Campbell Cemetery

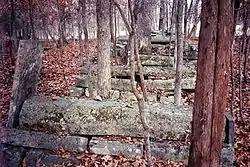

Campbell Cemetery is a historic cemetery in rural southwestern Randolph County, Arkansas, southeast of Imboden near the Spring River. It is a small family cemetery, and is notable for one of its earliest burials, that of James Campbell (b. 1780), the first judge and county sheriff of Lawrence County, the second county established in what is now the state of Arkansas, and an early settler of Randolph County.